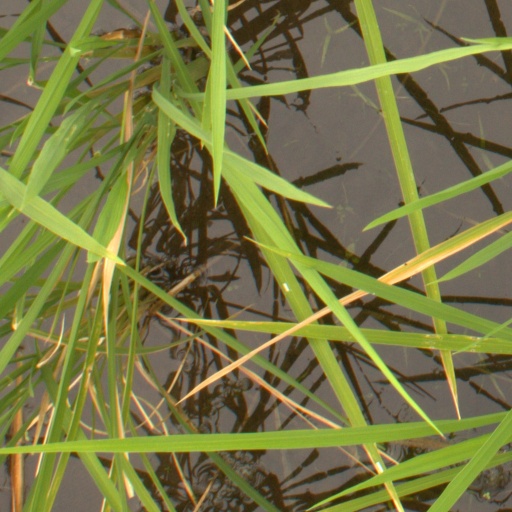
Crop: rice